Richard Fisher Belward

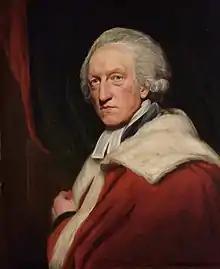
Richard Fisher Belward by John Opie

Richard Fisher Belward (5 September 1746 – 16 May 1803) was an English priest and academic. He was born Richard Fisher, adopting the name Belward in 1791.